Çarşı (Tram İzmir)

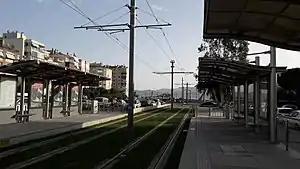

Çarşı is a light-rail station on the Karşıyaka Tram line of the Tram İzmir system in İzmir, Turkey. The station is located between 2018th Street and the Bostanlı Creek and consists of two side platforms served by two tracks. Both platforms are wheelchair-accessible and are integrated with the citywide smartcard, İzmirimkart.